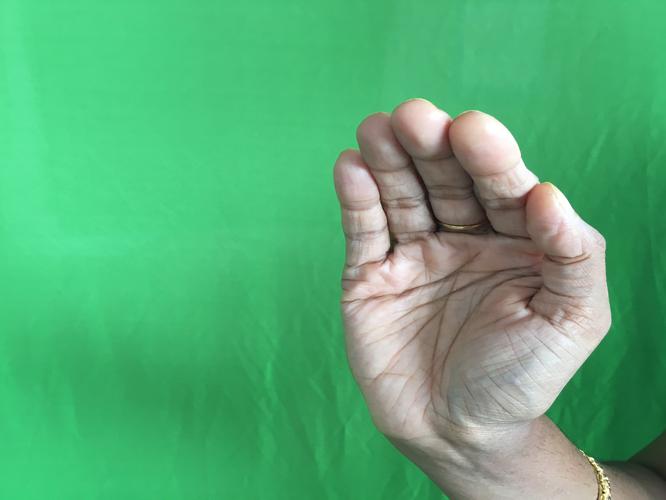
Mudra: Sarpasirsha
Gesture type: single_hand